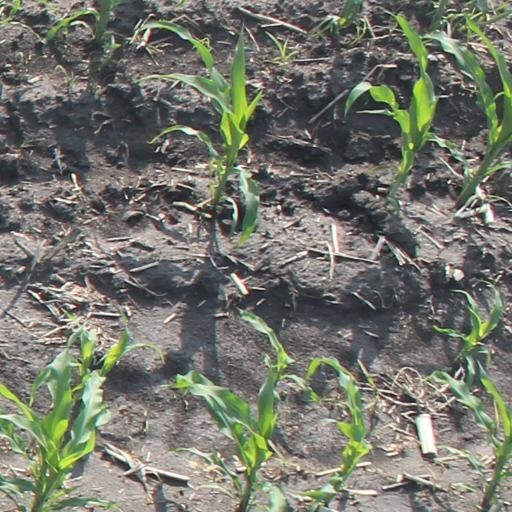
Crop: maize; corn